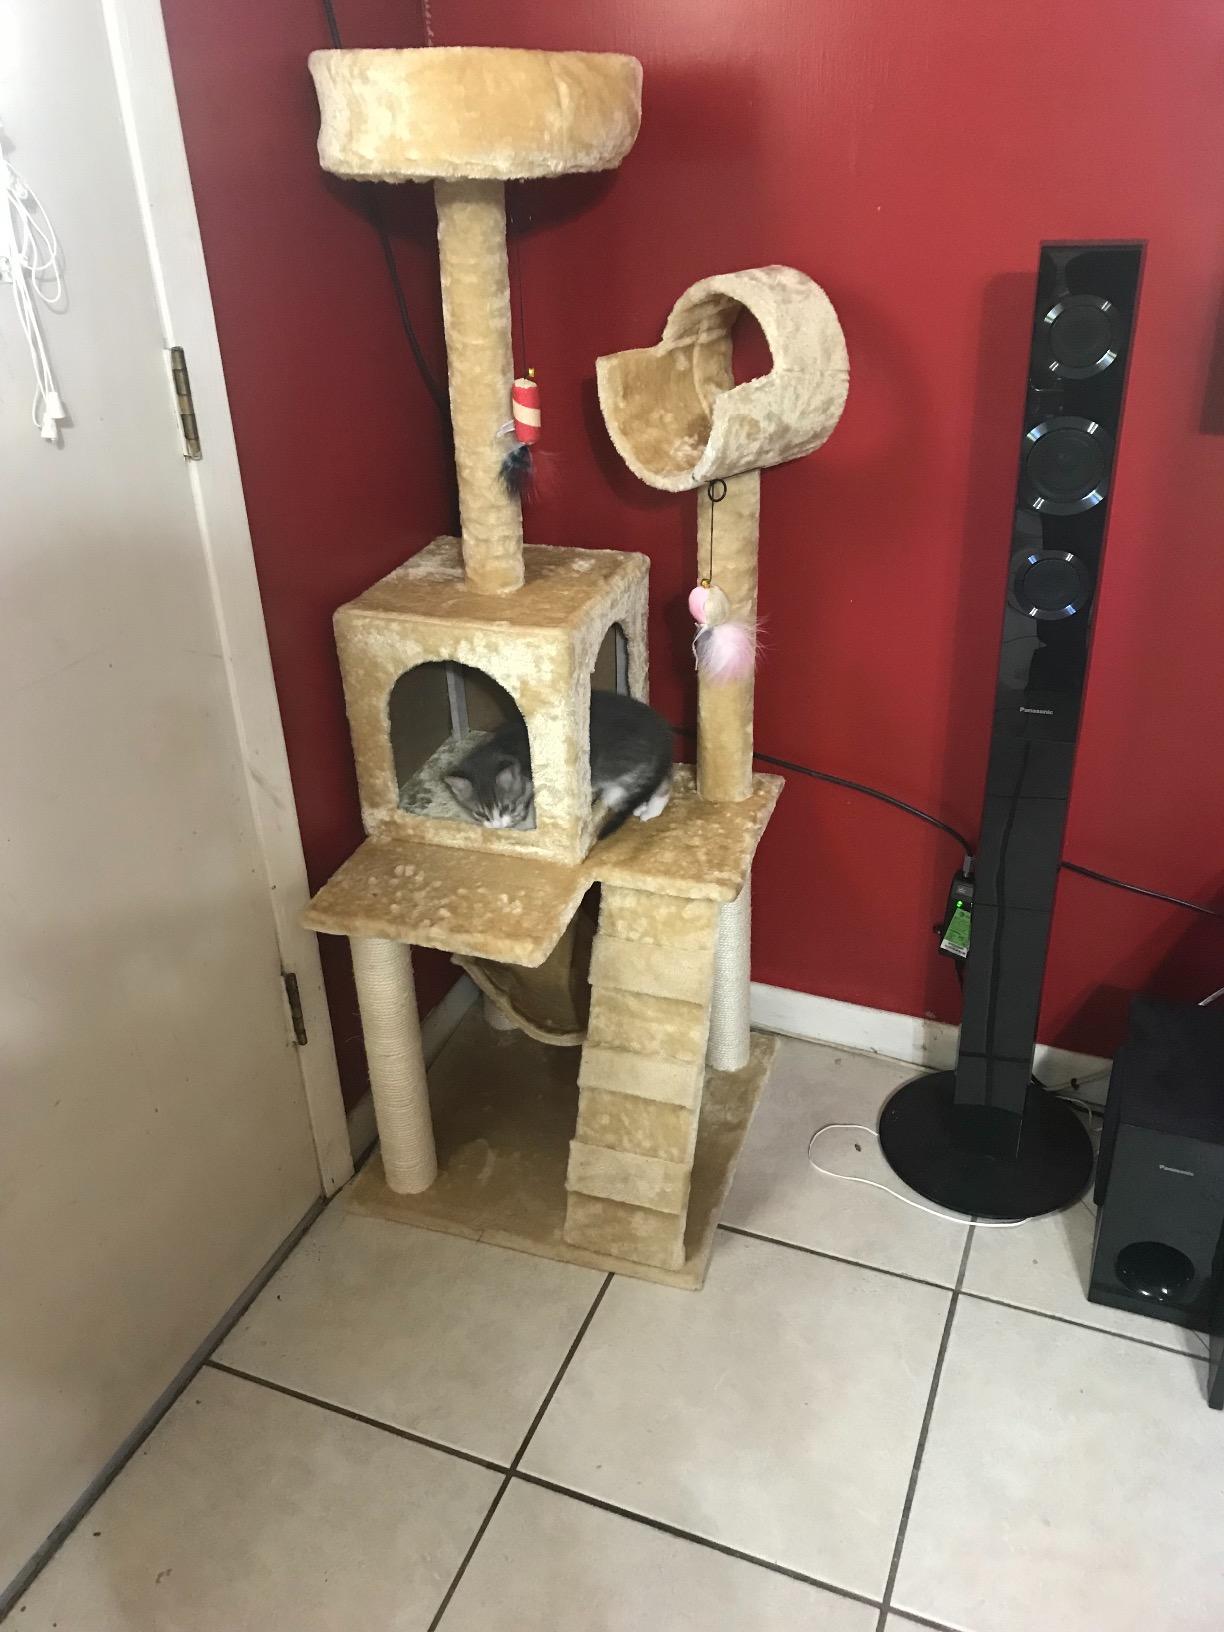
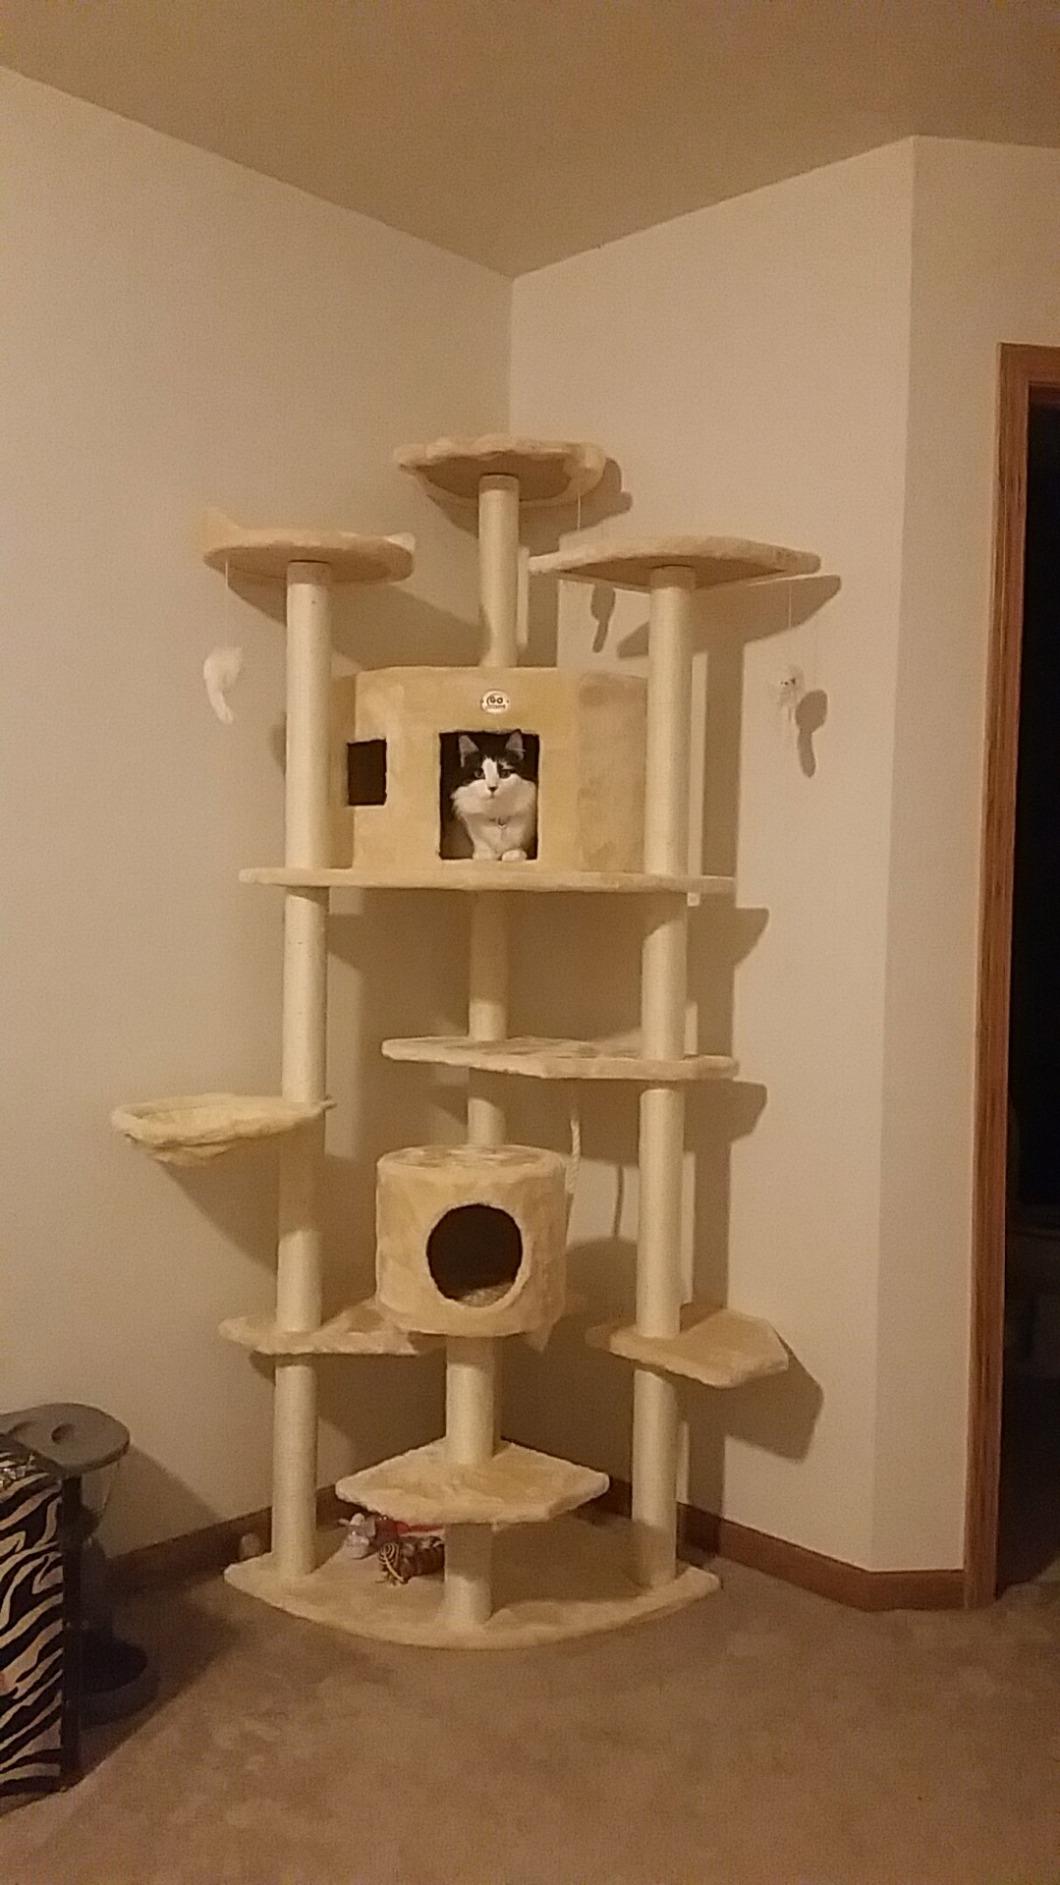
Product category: items_cat tree
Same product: no